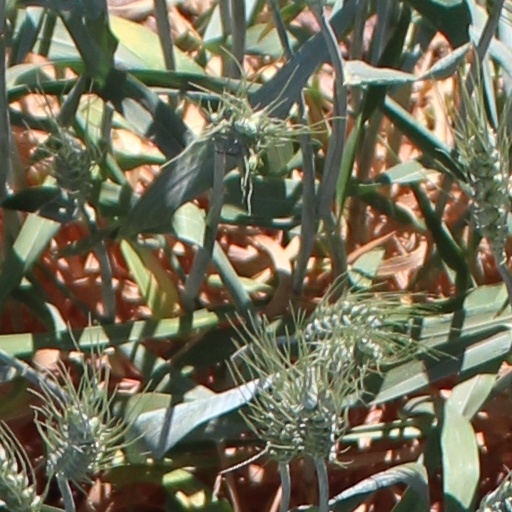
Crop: wheat